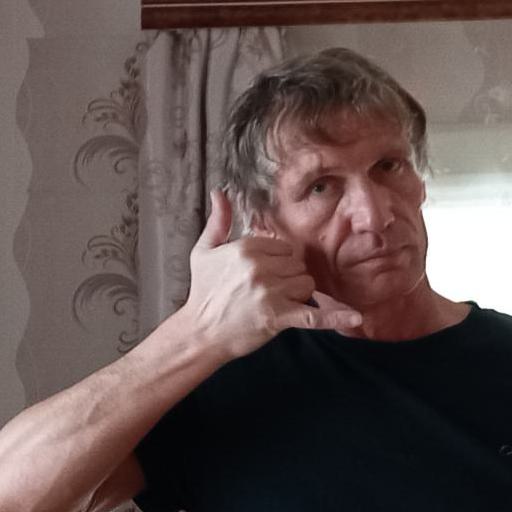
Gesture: call